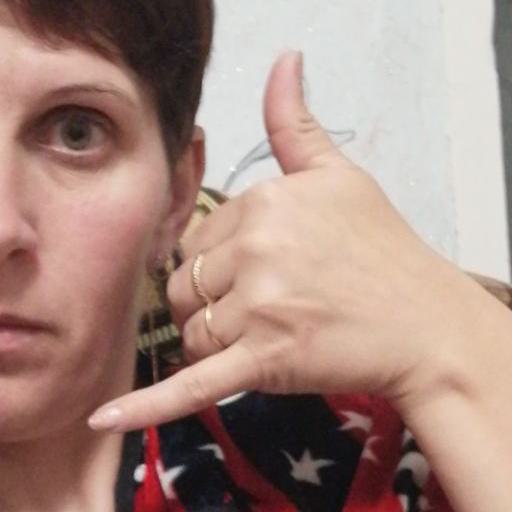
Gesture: call